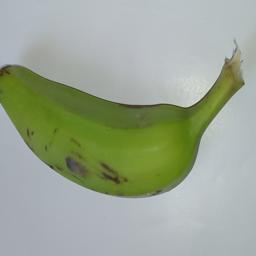
Banana variety: Champa Kola